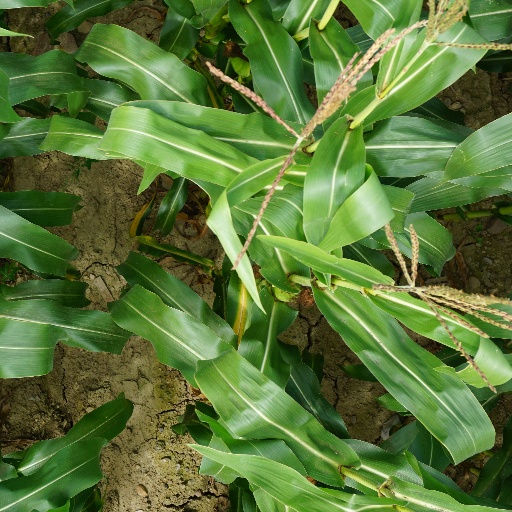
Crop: maize; corn